Russo-Turkish War (1877–1878)

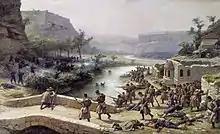
Fighting near Ivanovo-Chiflik

At the beginning of the war, the outcome was far from obvious. The Russians could send a larger army into the Balkans: about 300,000 troops were within reach. The Ottomans had about 200,000 troops on the Balkan peninsula, of which about 100,000 were assigned to fortified garrisons, leaving about 100,000 for the army of operation. The Ottomans had the advantage of being fortified, complete command of the Black Sea, and patrol boats along the Danube river. They also possessed superior arms, including new British and American-made rifles and German-made artillery.